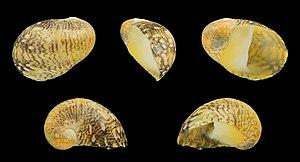
Theodoxus fluviatilis est une espèce de mollusque d'eau douce et saumâtre. Ce gastéropode herbivore appartient au genre Theodoxus, classé dans la famille des Neritidae.